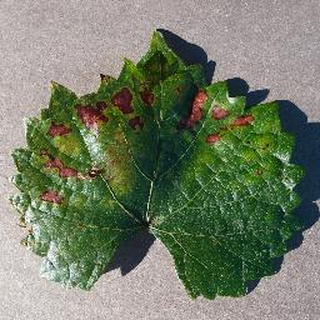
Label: grape_esca_black_measles